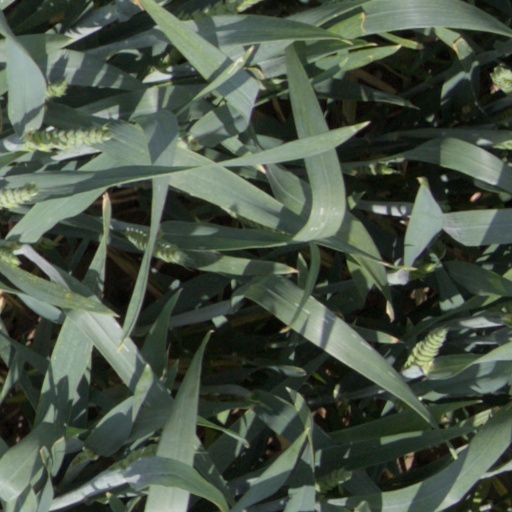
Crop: wheat